Lawrence S. Churchill

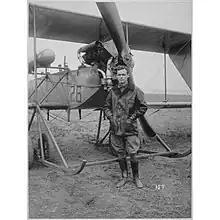
2nd Lieutenant Lawrence S. Churchill, by his plane, at Rockwell Field, San Diego, 1915.

At the outbreak of the war with Japan, Col. Churchill was commander of the Far East Air Service Command, in charge of the fighter planes based at Nichols Field, 1941. When the Japanese army invaded the Philippines, all air force units were ordered to move to Bataan. Colonel Churchill was informed by General Brereton "that the Air Force was to move and that there were no written orders." During an aerial bombing raid by the Japanese, December 31, 1941, Col. Churchill gathered senior officers, and they directed military traffic on the roads, and saved many lives and much materiel. He was subsequently awarded a Silver Star for this heroism.